Canadian Expeditionary Force artillery from Prince Edward Island

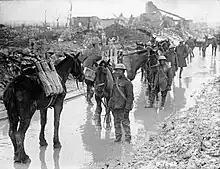
Ammunition Column Pack horses transporting ammunition, Vimy Ridge, April 1917

Now reorganized, under command of Lt-Col W.G. Hurdman, the 3rd DAC landed in Le Havre, France, on 15 July 1916, seeing the four 'A' Sections serving continuously, in France and Flanders, up to the Armistice, and until 12/13 February 1919 at Renaix, in East Flanders. Billeted in Barlin, France, during the Canadian Corps April 1917 action at Vimy Ridge, it calmly documents "Sections busy hauling ammunition and Engineer material (day and night) to Gun positions". Reorganized once while in France, it ended the War with three 'A' Sections, as its 'old' No. 3 (Winnipeg) Section's personnel, wagons and horses had been transferred to the newly arrived 4th Cdn Divisional Artillery, on 25 June 1917.